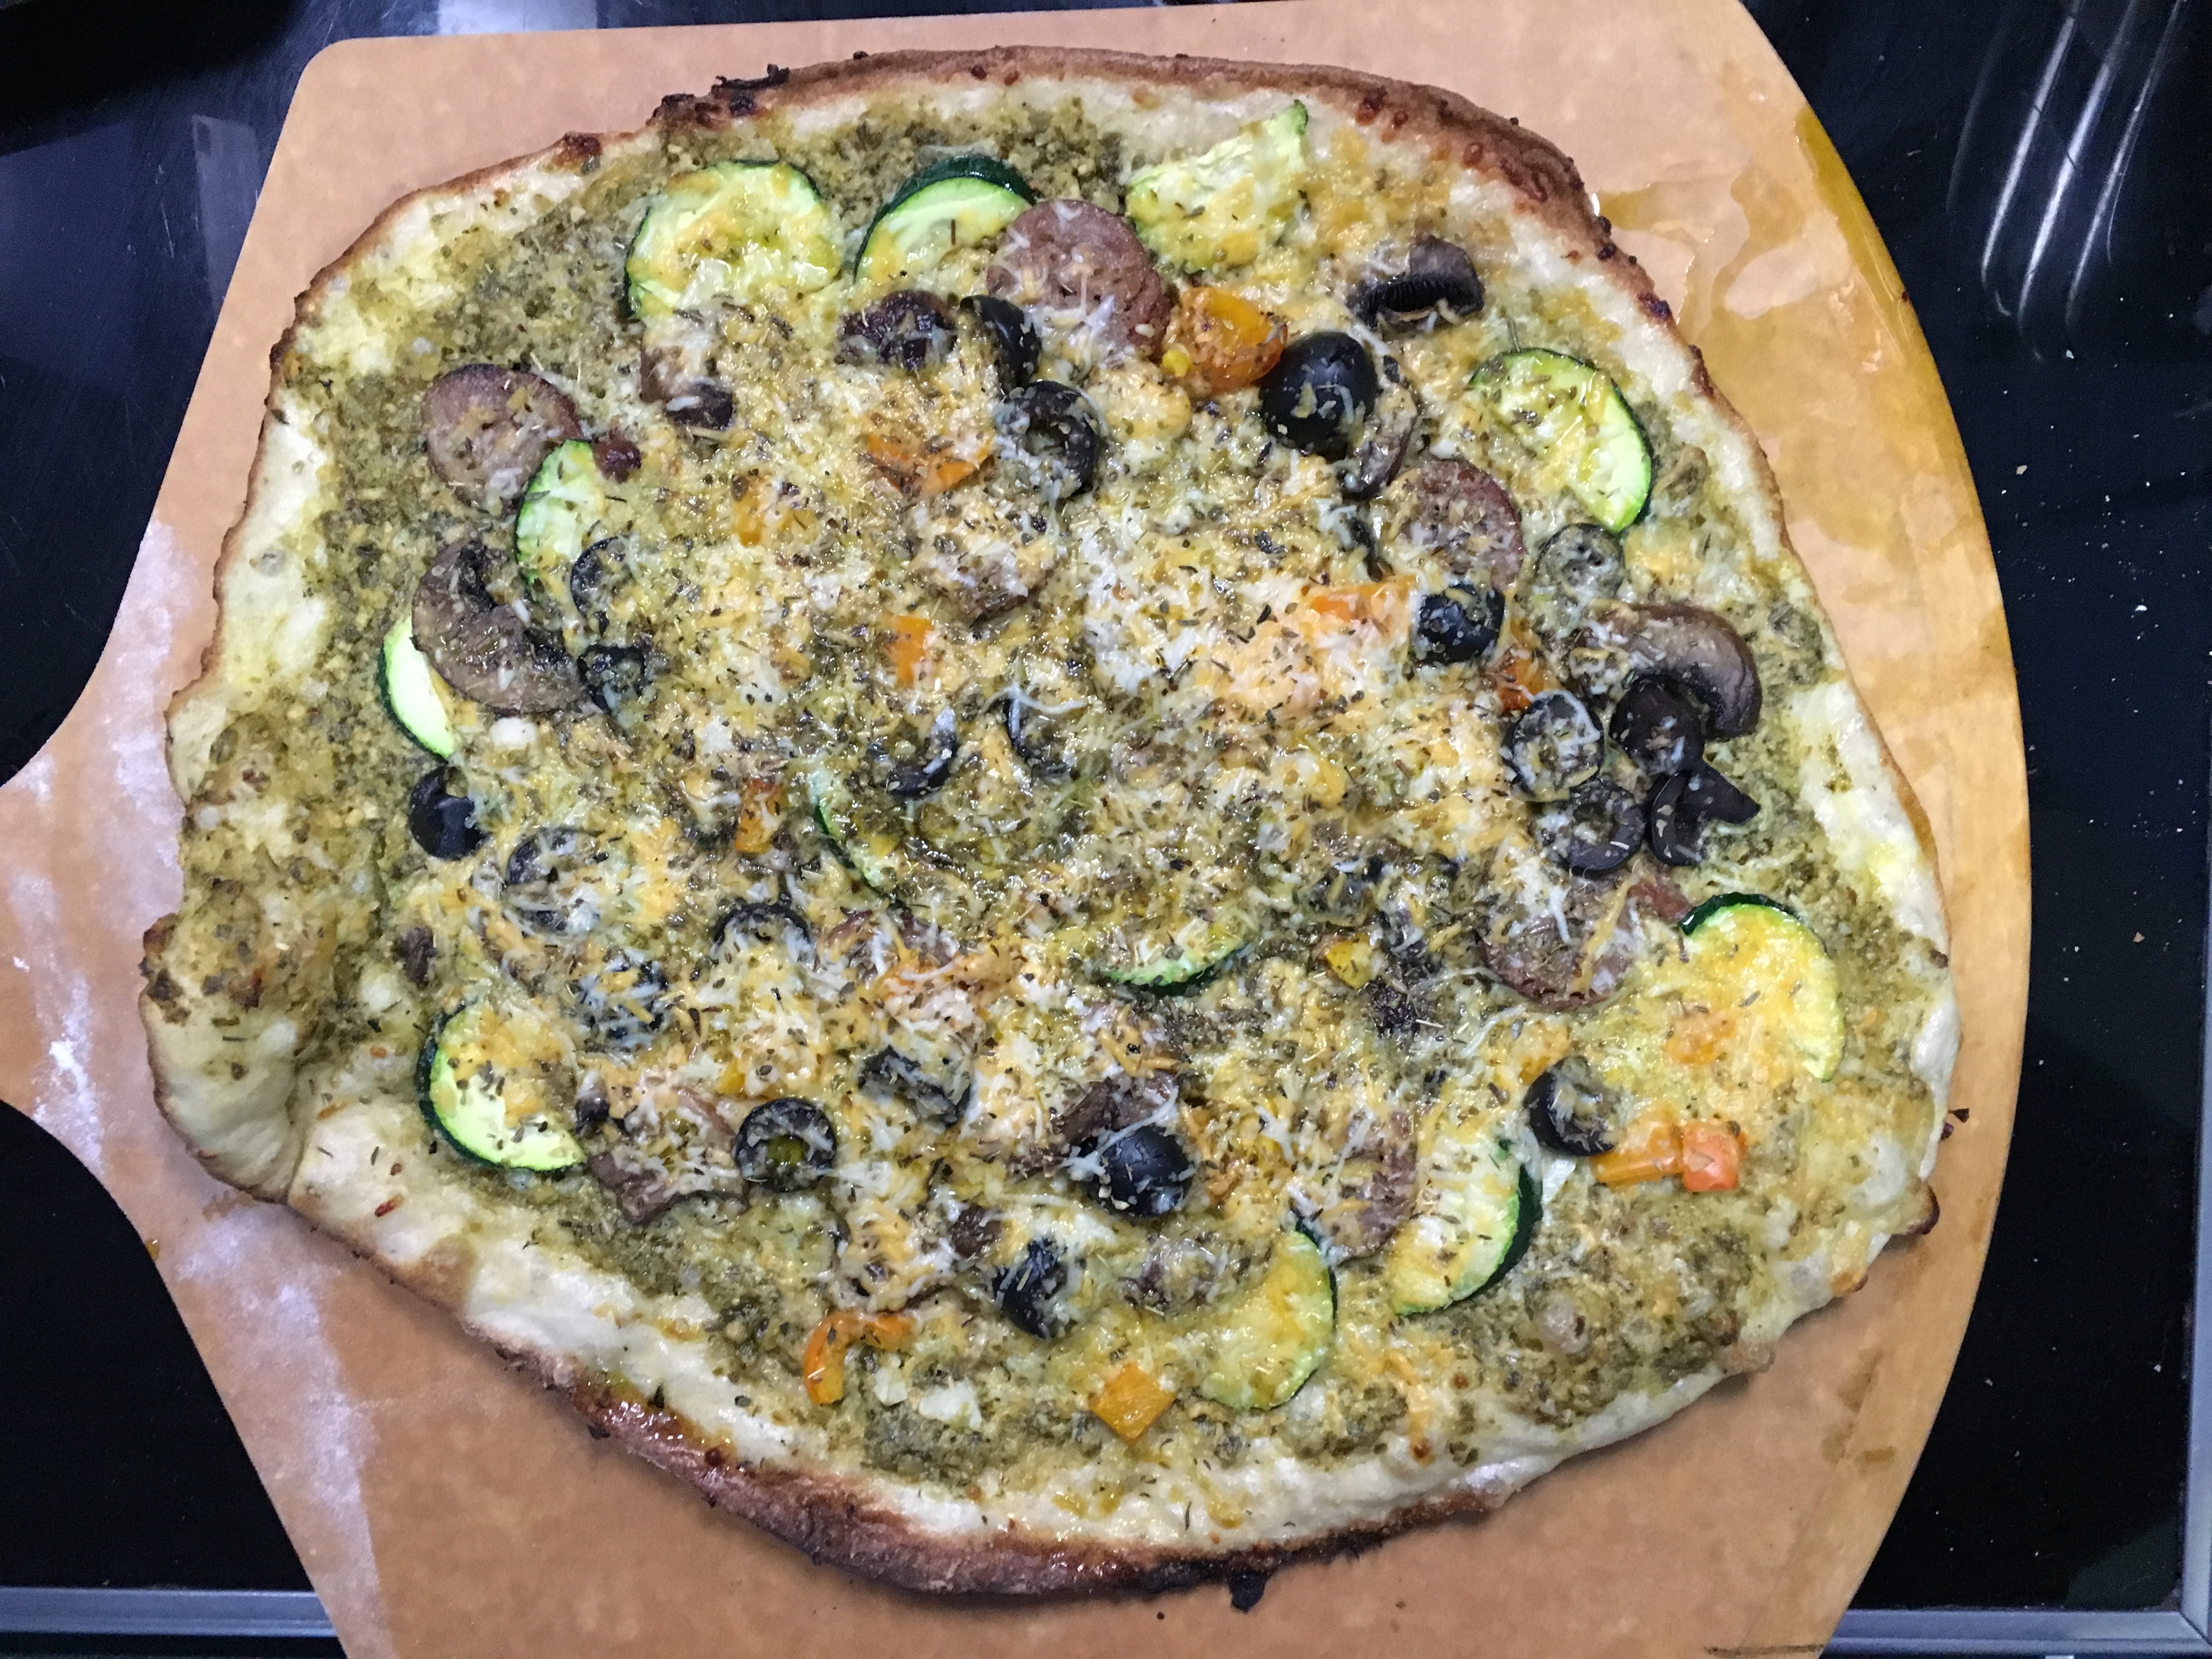
dish, meal, food, produce, vegetable, cuisine, pizza, quiche, italian food, frittata, european food